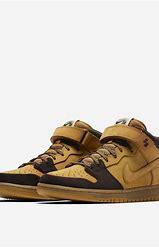
Brand: Nike
Model: Dunk Mid Pro SB